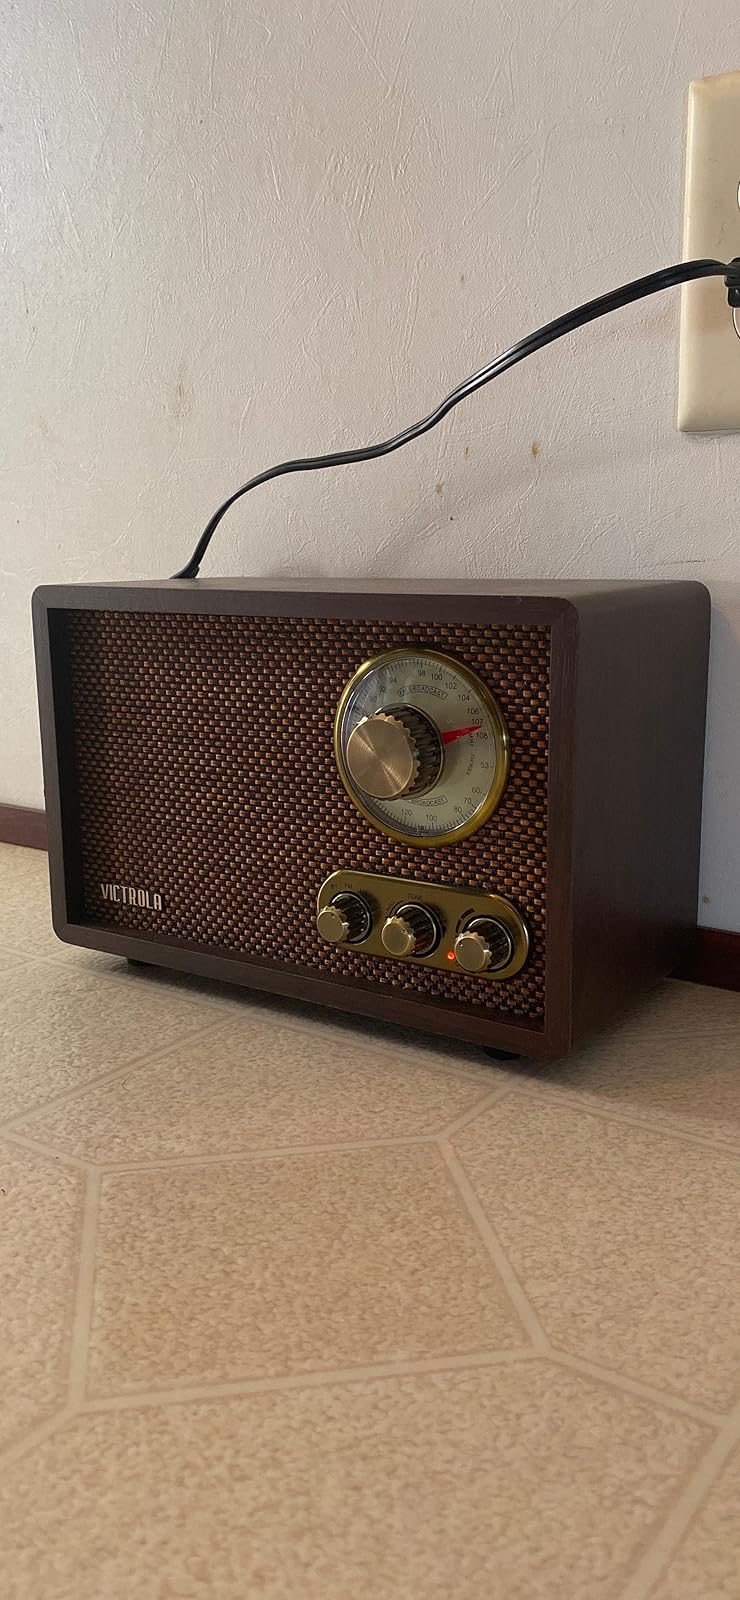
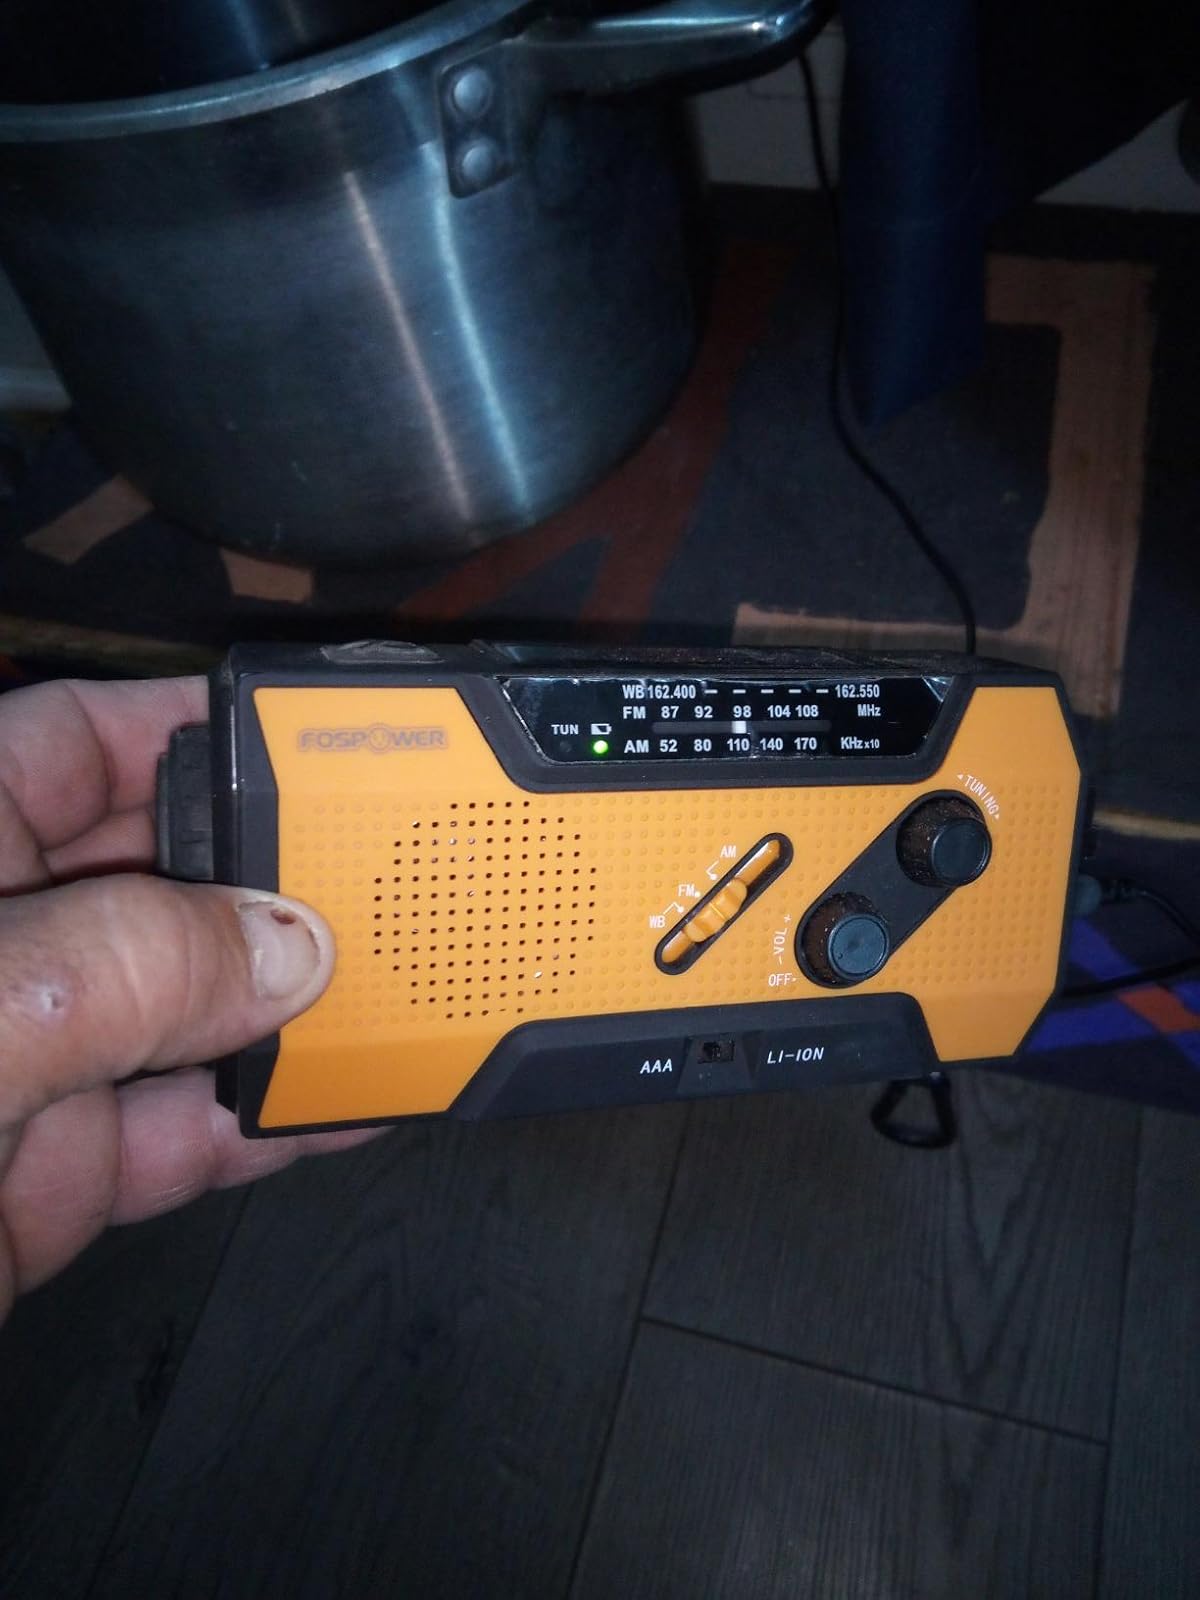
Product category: radio
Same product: no